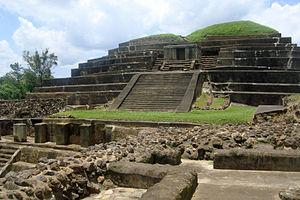
Tazumal est un site archéologique précolombien maya situé à Chalchuapa, au Salvador. Tazumal est un complexe architectural situé dans la plus grande zone de l'ancienne ville mésoaméricaine de Chalchuapa, dans l'ouest du Salvador. Le groupe Tazumal est situé dans la partie sud de la zone archéologique de Chalchuapa. L'archéologue Stanley Boggs a fouillé et restauré le complexe de Tazumal au cours des années 1940 et 1950.